Rosendal (manor house)

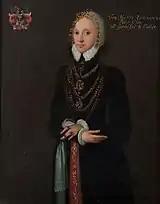
Mette Rosenkrantz

The estate was originally called Totterupholm and was created when Ide Munk, the widow of Oluf Rosenkrantz, merged the farms in the village of Totterup into a single manor circa 1560. Oluf Rosenkrantz had been the wealthiest man in the country. Their daughter Mette Rosenkrantz took over the estate after her mother's death in 1586. She had been married first to Steen Rosensparre and then to Peder Oxe but had become a widow for the second time with her second husband's death in 1575. This had left her the wealthiest woman in the country. After her death, in 1588, Totterupholm was endowed to her granddaughter, Jytte Gyldenstierne, who had been married first to Peder Juel of Gjorslev (died 1612) and then Christian Grubbe of Lystrup (died før 1642). Her son, Peder Grubbe, sold the estate to Edel Rosenkrantz in 1644. She married Knud Ulfeldt who was killed in the Scanian War in 1657.